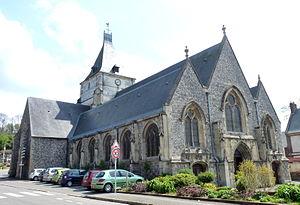
Église Saint-Aubin de Criel-sur-Mer This building is indexed in the Base Mérimée, a database of architectural heritage maintained by the French Ministry of Culture,
Criel-sur-Mer est une commune française située dans le département de la Seine-Maritime en région Normandie.
Cet article recense les monuments historiques de l'arrondissement de Dieppe, dans le département de la Seine-Maritime, en France.